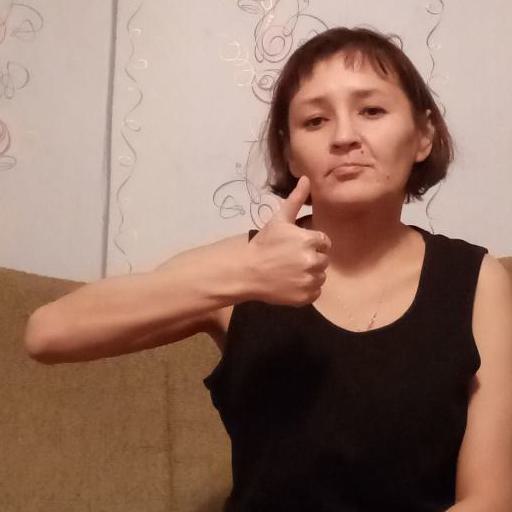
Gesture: like